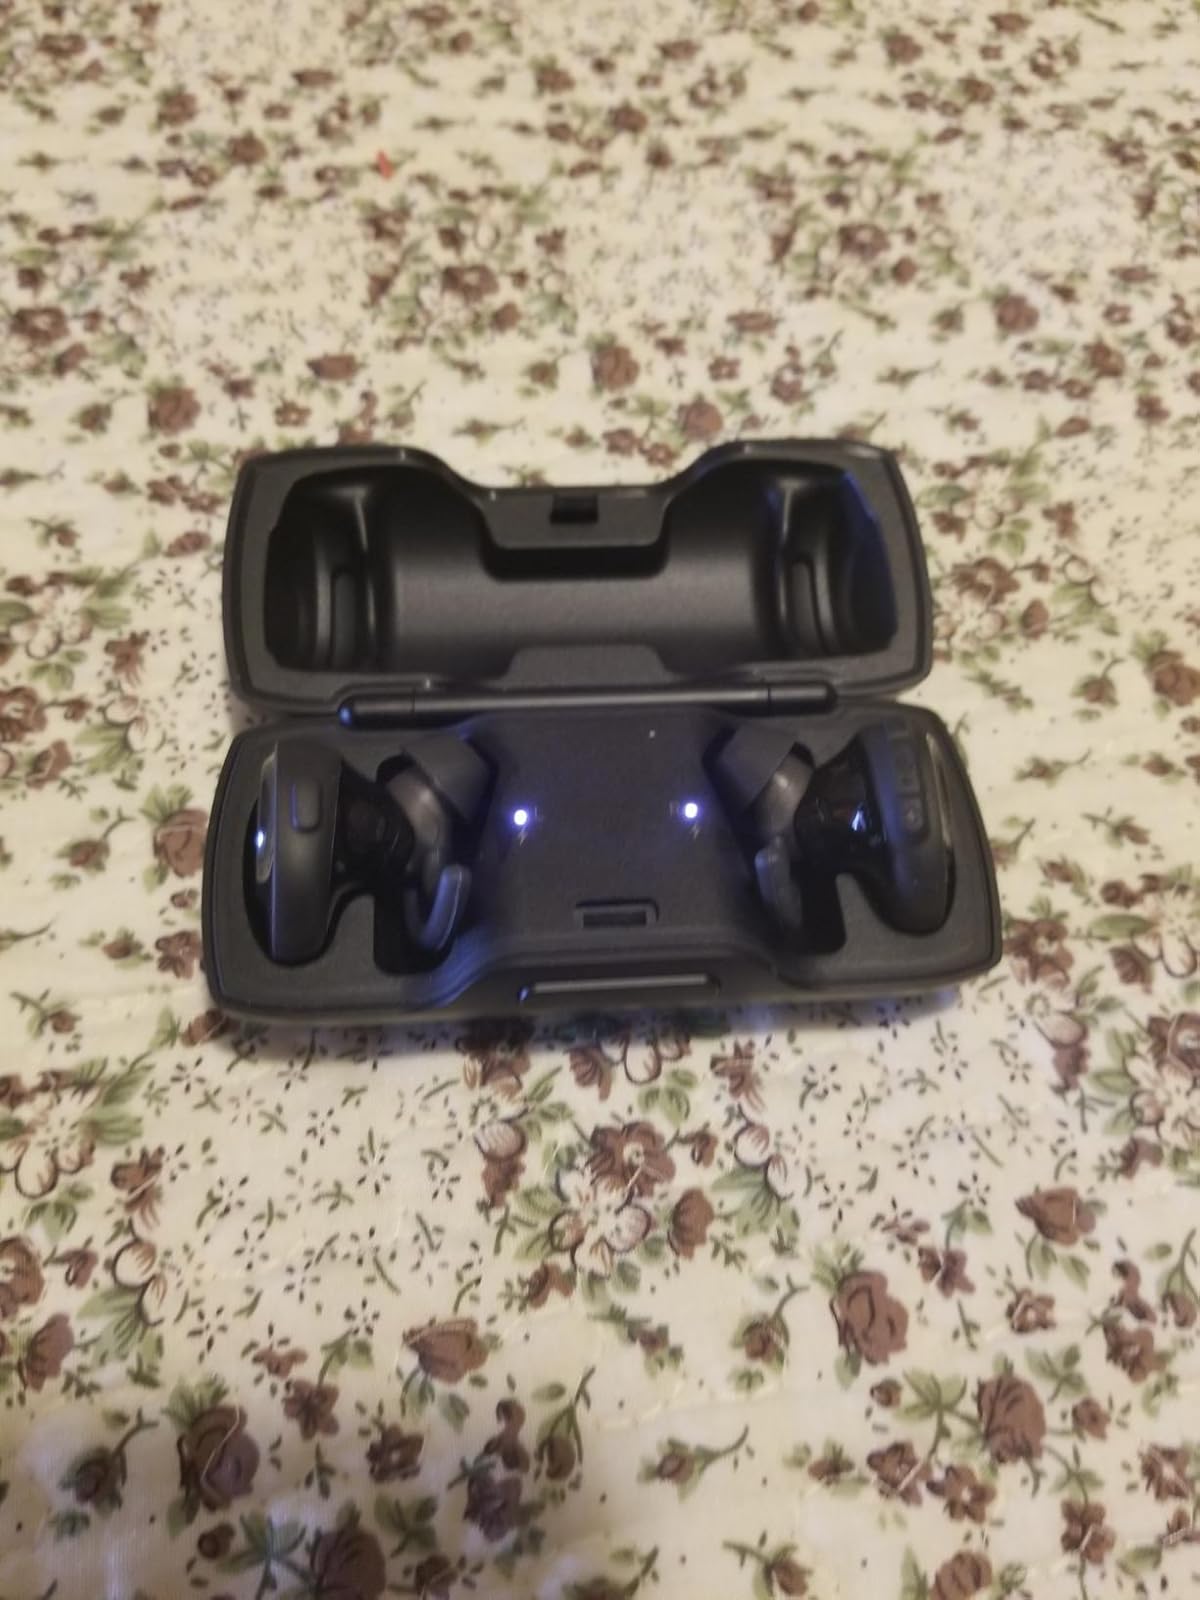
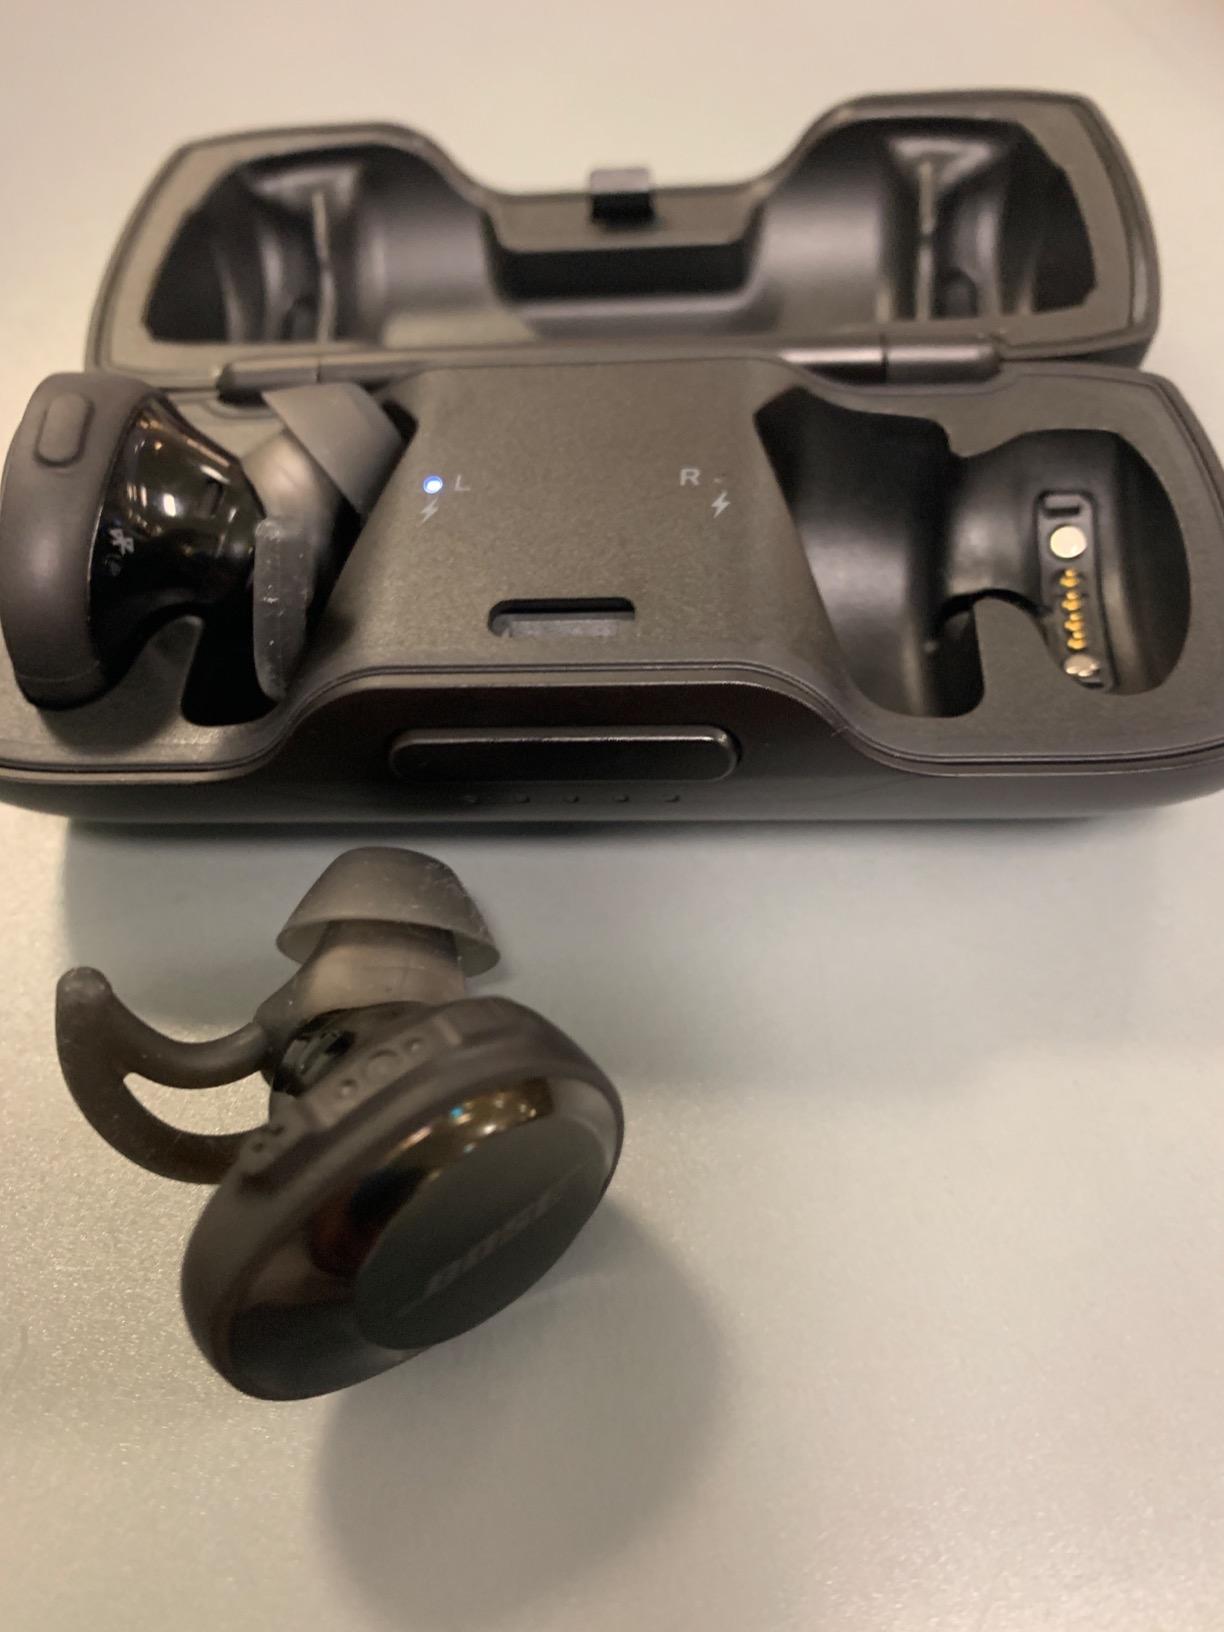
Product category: earbuds
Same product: yes